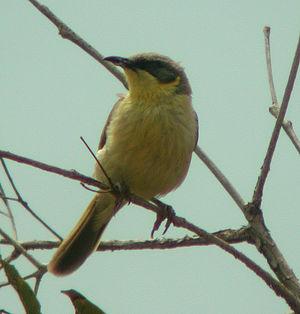
Le Méliphage à tête grise est une espèce de passereaux de la famille des Meliphagidae.